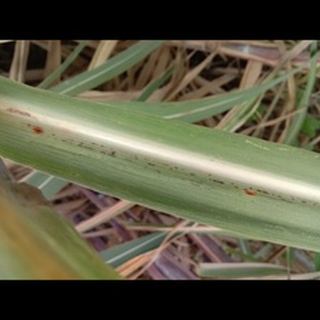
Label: sugarcane_rust